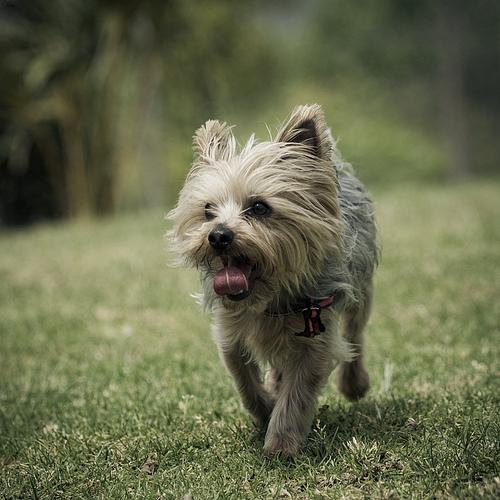
Breed: yorkshire terrier